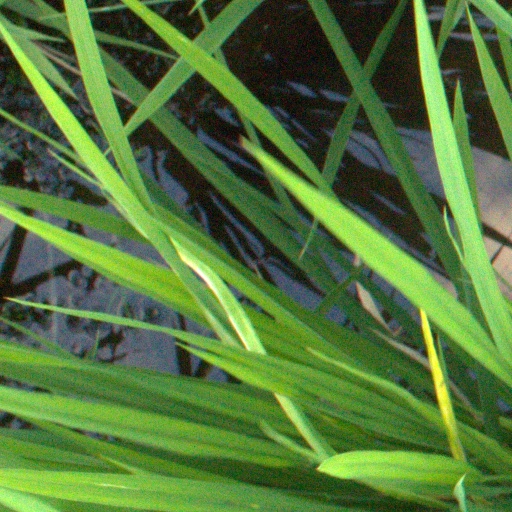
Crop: rice